Khuy Voyne!

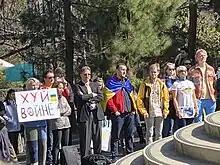
A rally in support of Ukraine, organized at Stanford

Following the Russian invasion of Ukraine in 2022, the phrase became an anti-war slogan (along with “No to War” — «Нет войне»), often used at protest rallies both within and outside Russia. The online media outlet Mediazona later launched a podcast of the same name.